Cornelius Knudsen

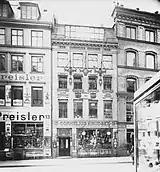
Cornelius Knudsen's building at Købmagergade 15 photographed by Peter Elfelt in 1905

Cornelius Knudsen was a manufacturer of scientific instruments based in Copenhagen, Denmark. The company gained an international reputation and its instruments were used on a number of polar expeditions.